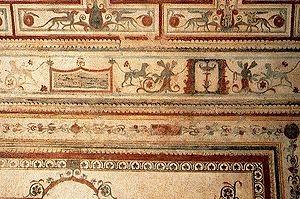
Fresque, dans la Domus Aurea de Rome.
Fabullus ou Fabullo, était un peintre de fresques romain de l'ère néronienne. Mentionné par Pline l'Ancien, il est l'un des premiers artistes en Europe dont une biographie est connue.
La peinture romaine est l'art pictural de la civilisation romaine de l'Antiquité. Parmi les mouvements picturaux de l'Antiquité, il s'agit de celui qui a le mieux résisté à l'usure du temps, essentiellement grâce aux cités vésuviennes. Comme les autres arts romains, la peinture naît et se développe à Rome par l'imitation des modèles grecs.